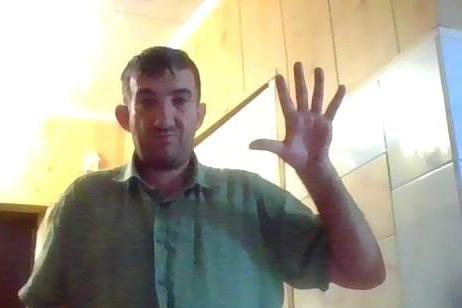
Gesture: palm